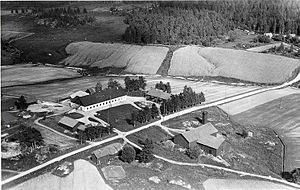
Finland i mellemkrigstiden / Næringsliv og økonomi / Landbrug
Gården Rekola i 1935.
Finland i mellemkrigstiden er tiden fra Den finske borgerkrigs afslutning i 1918 til vinterkrigens udbrud i november 1939.